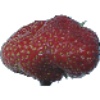
Label: Strawberry Wedge 1